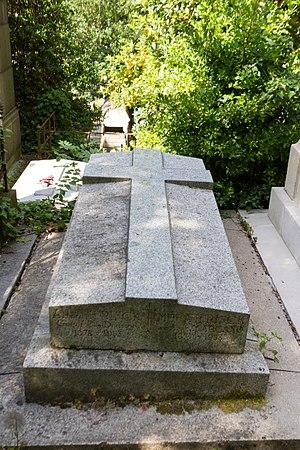
Sépulture d'Henrich-Camille-Constant-Arthur Rinck (1878-1953), général de division.